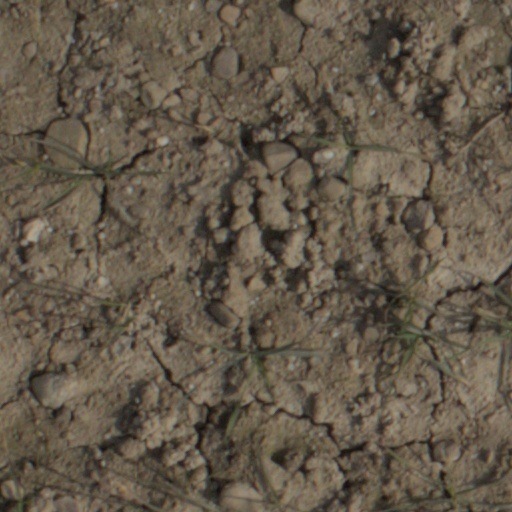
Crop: wheat